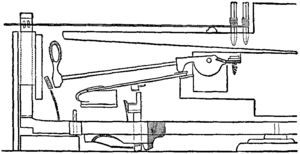
Klaver
Et klaver er et musikinstrument der sammen med flyglet også kaldes for piano. Et klaver består af et klaviatur, der med tangenter får filtbeklædte hamre til at anslå stemte strenge. Et moderne klaver har 88 tangenter.